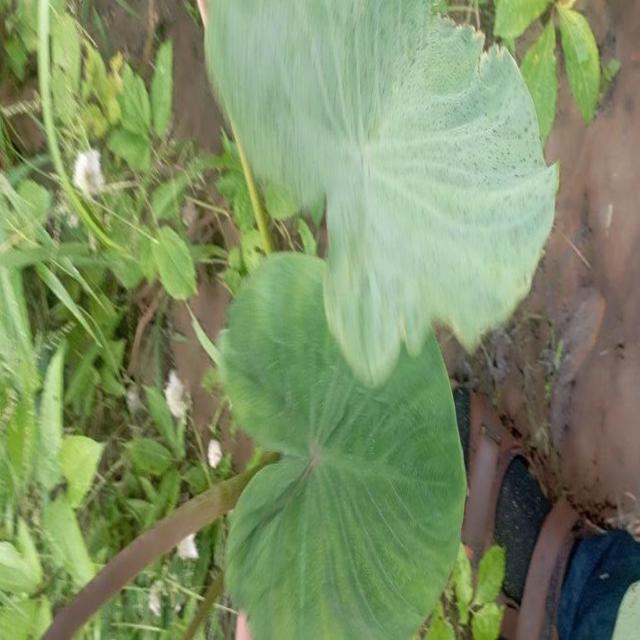
Label: Early_Blight